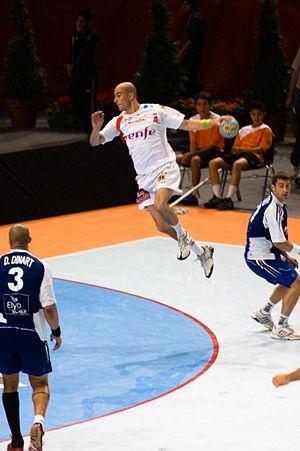
Photo prise pendant le match France-Espagne du tournoi de qualification préolympique pour Pekin 2008. Paris Bercy. Victoire de la France
Albert Rocas, né le 16 juin 1982 à Palafrugell, est un handballeur espagnol évoluant au poste d'ailier droit. Il est notamment double Champion du monde, en 2005 et en 2013.